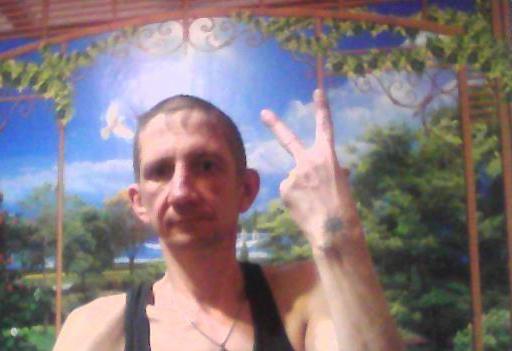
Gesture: peace_inverted